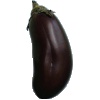
Label: Eggplant 1